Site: brandenburg
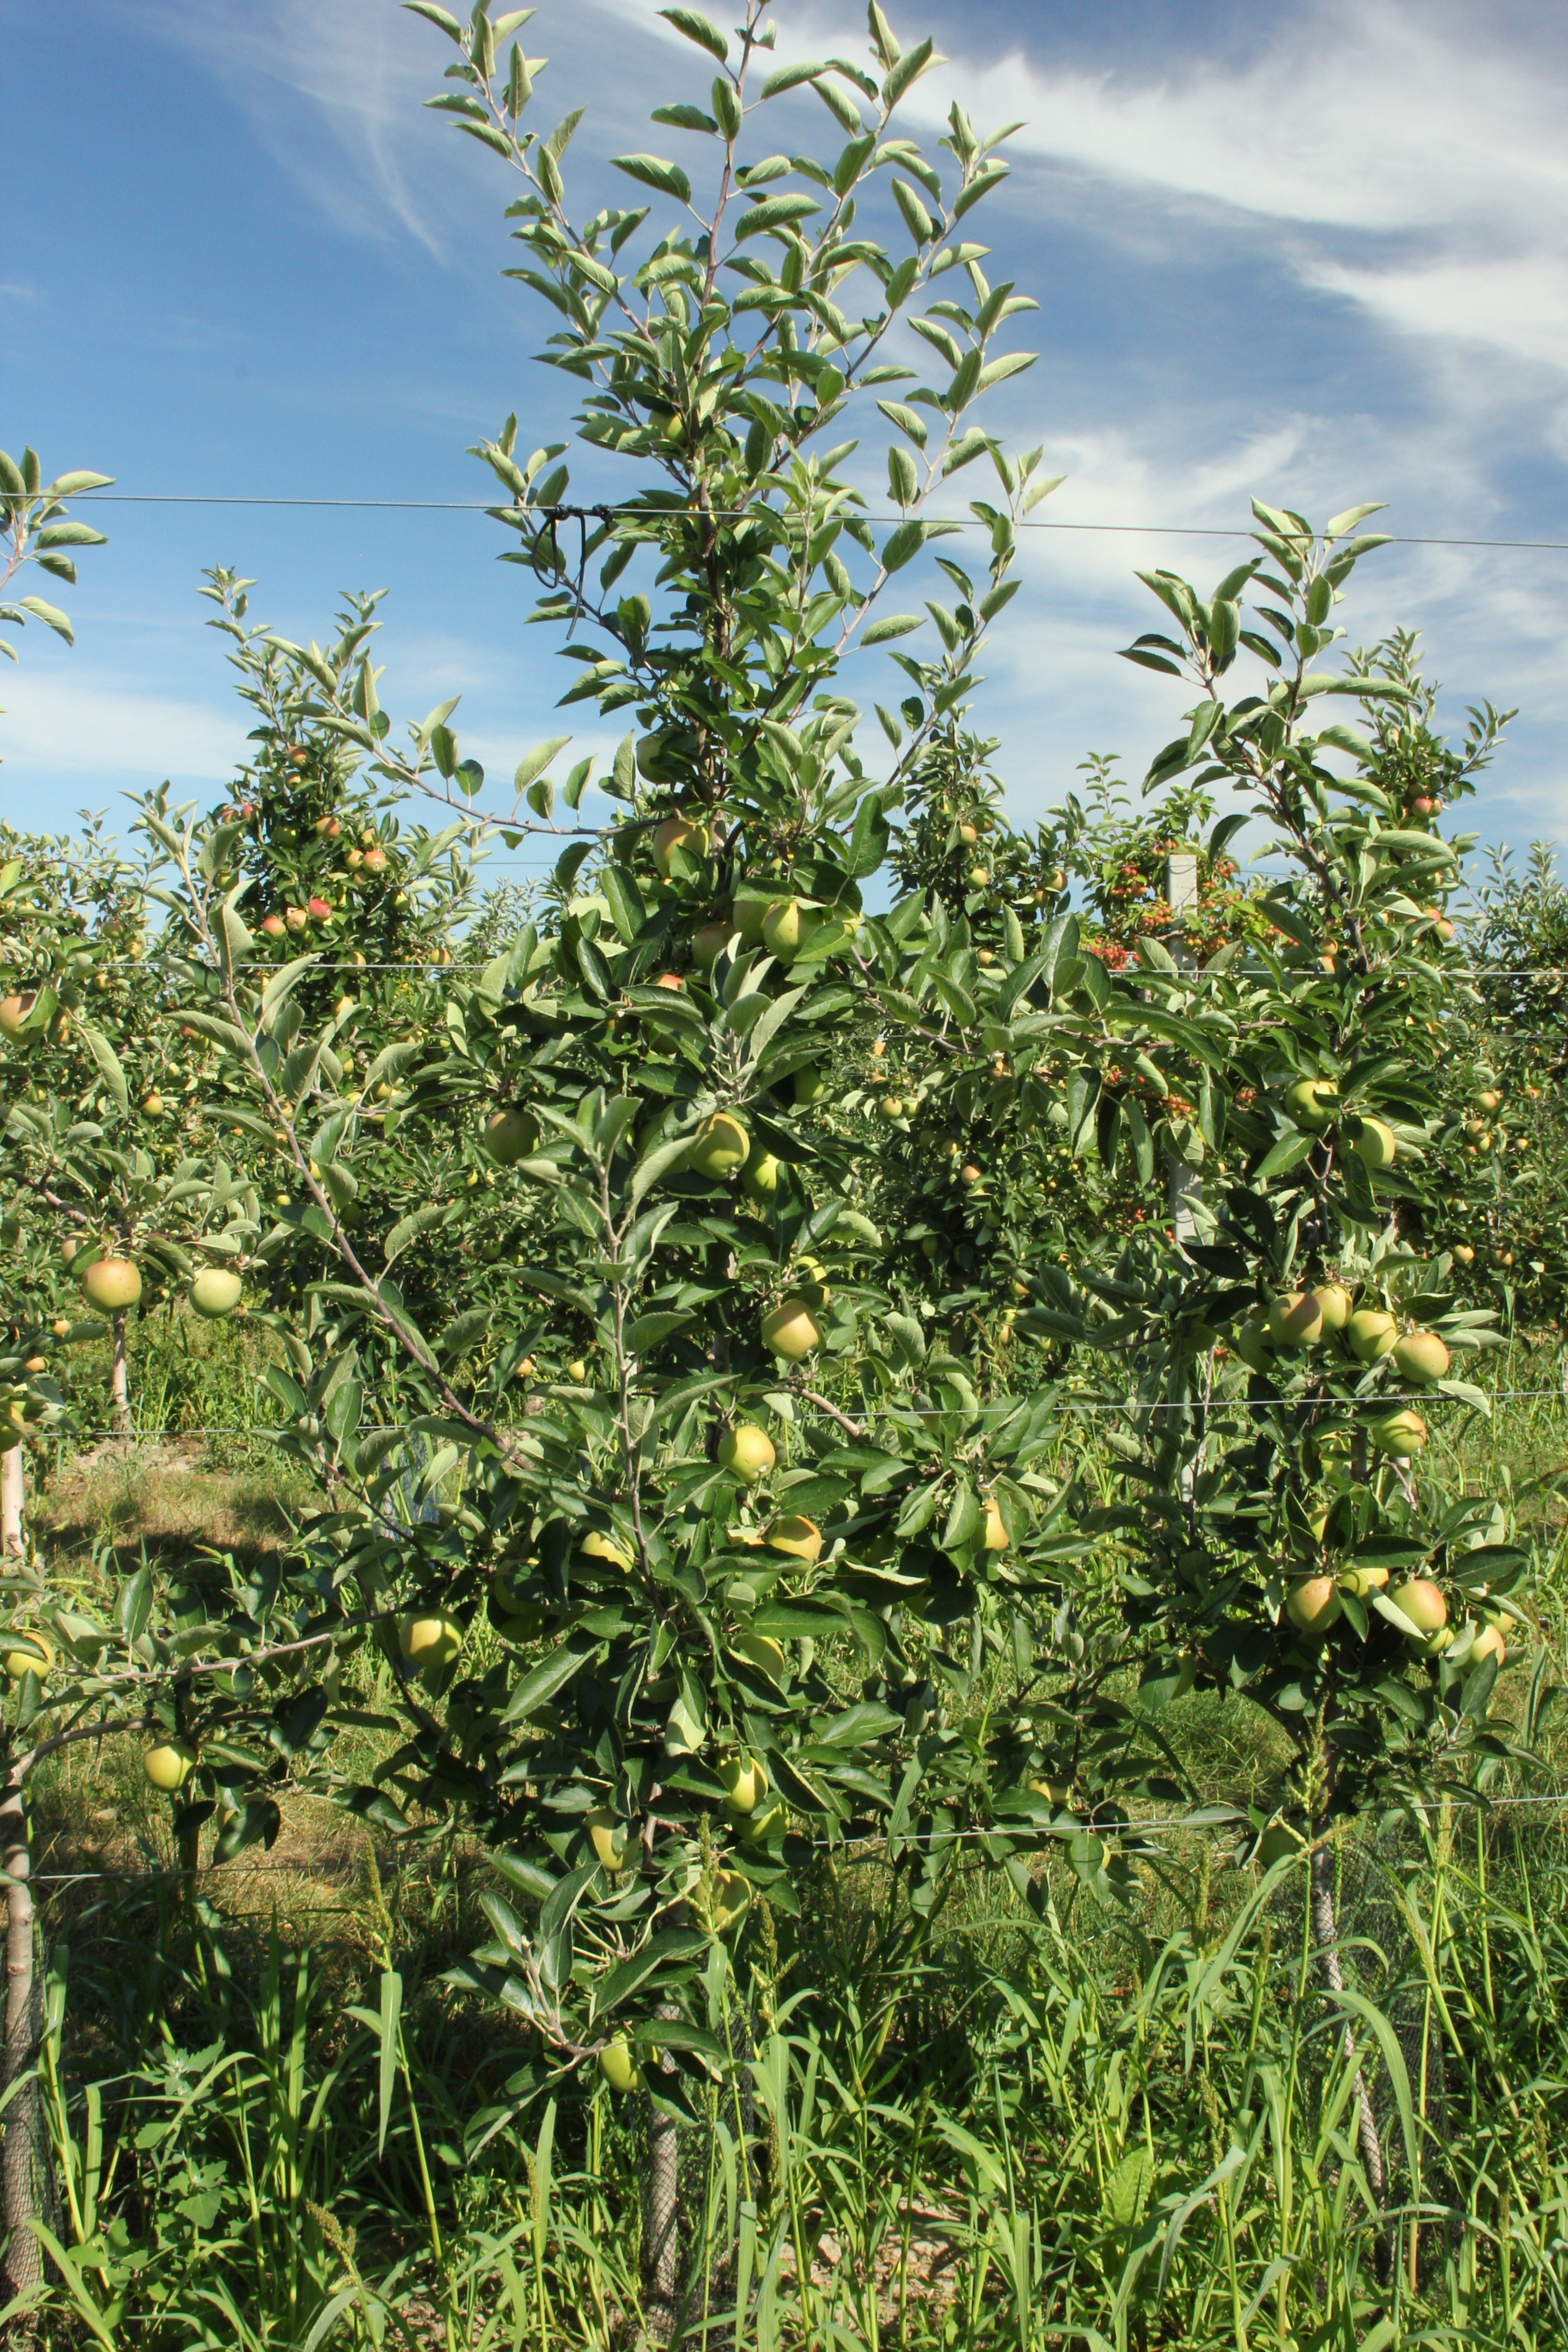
Growth stage (BBCH 77): Development of fruit